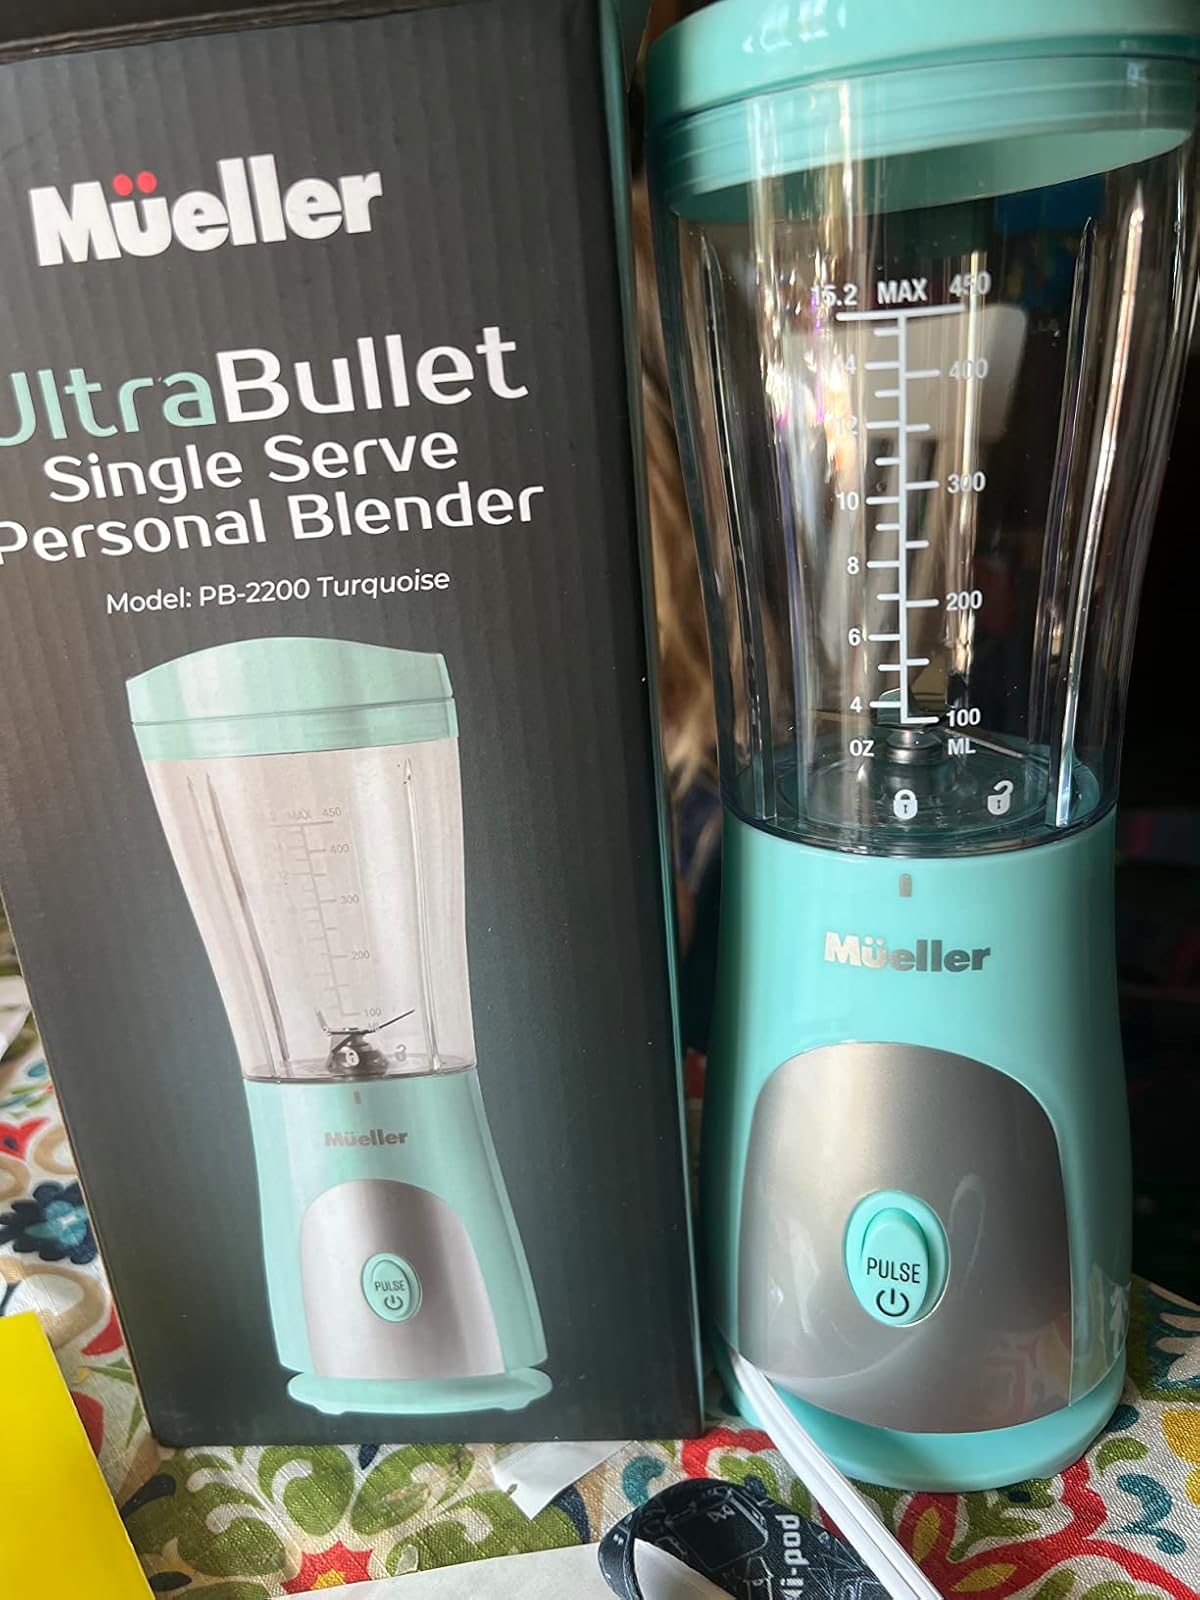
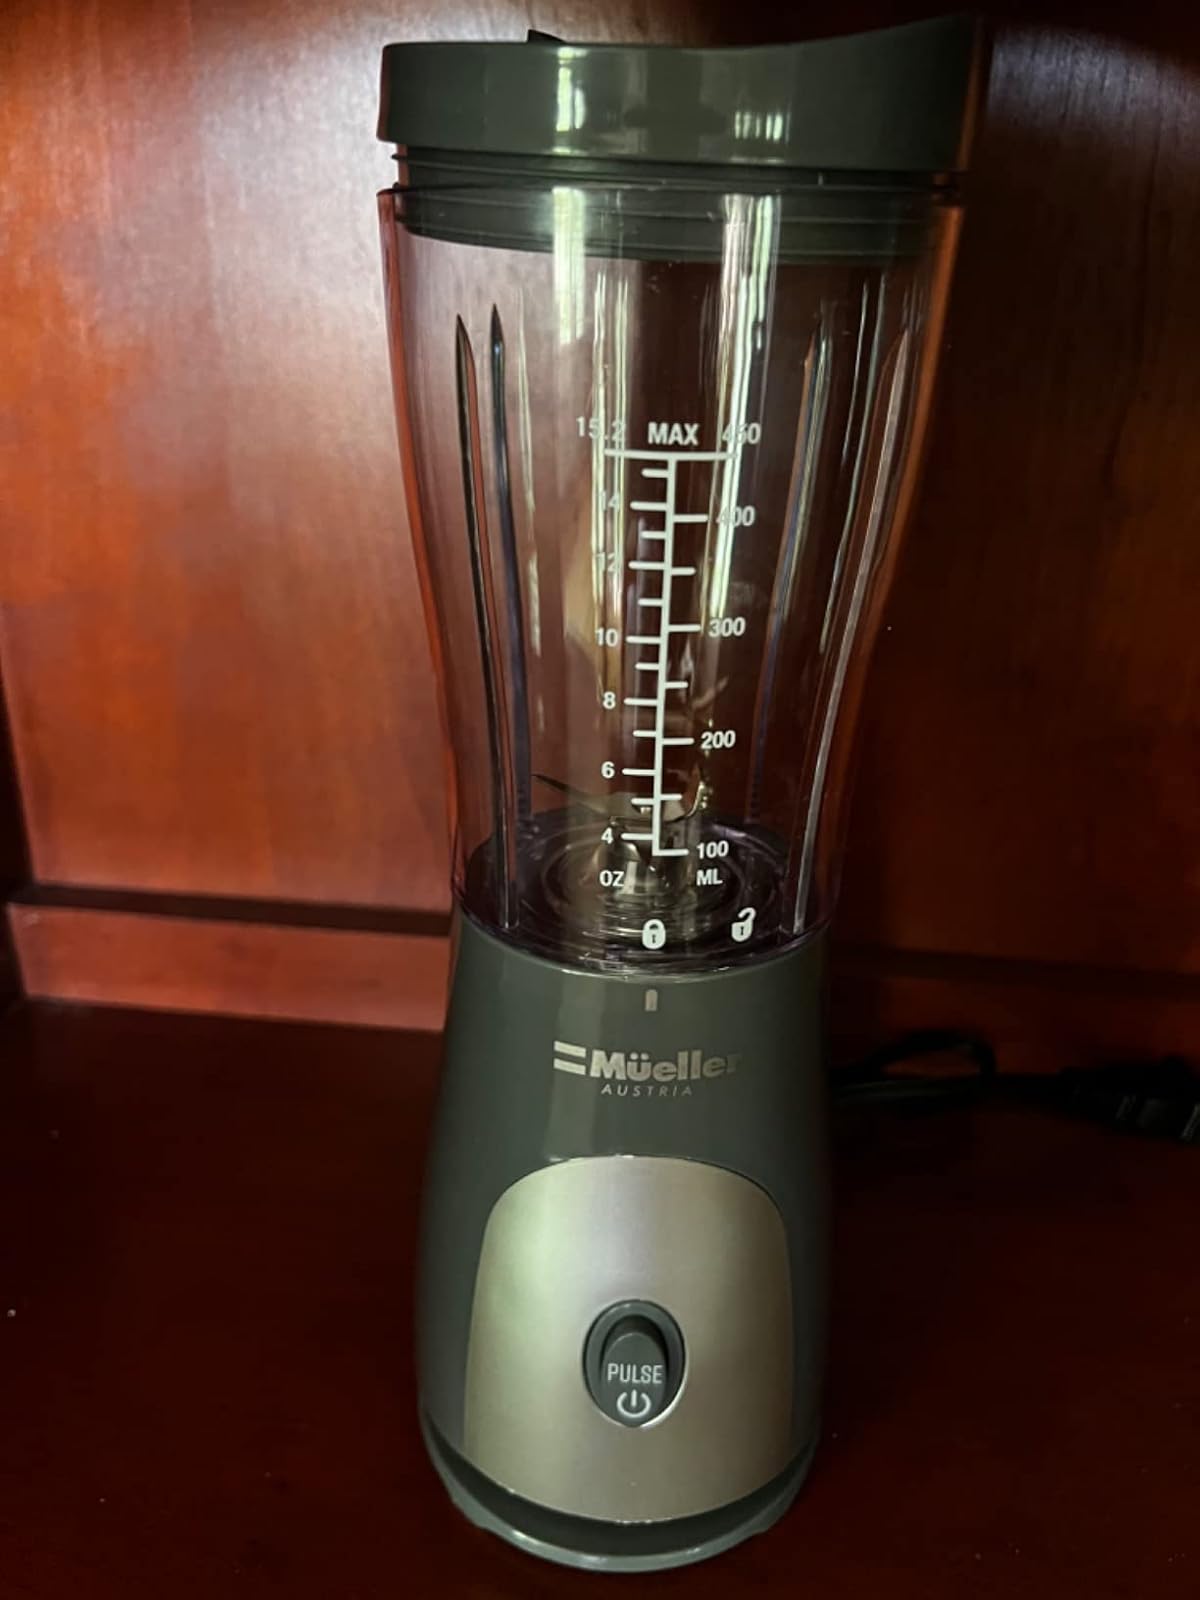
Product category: items_blender
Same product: no